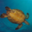
Label: turtle